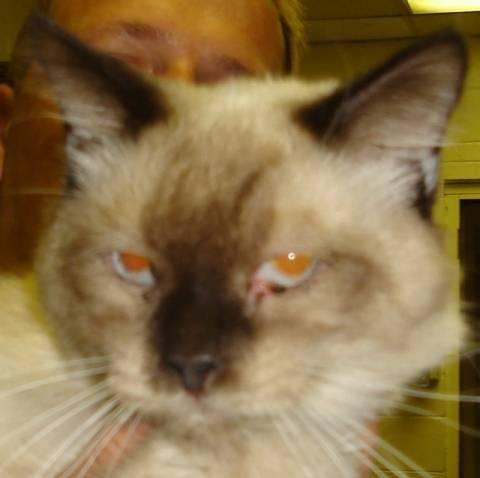
cat